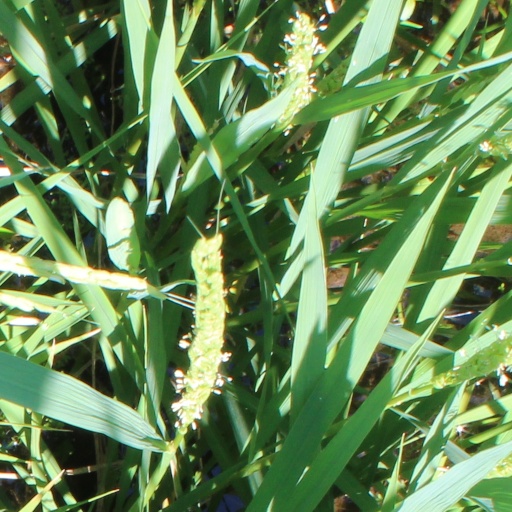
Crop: rice